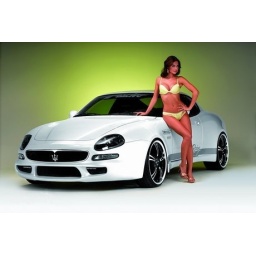
White Maserati GT and hot girl in yellow bikini.